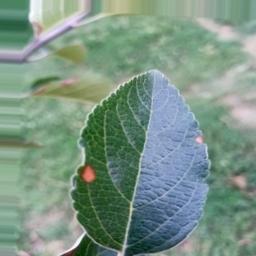
Label: Alternaria